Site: brandenburg
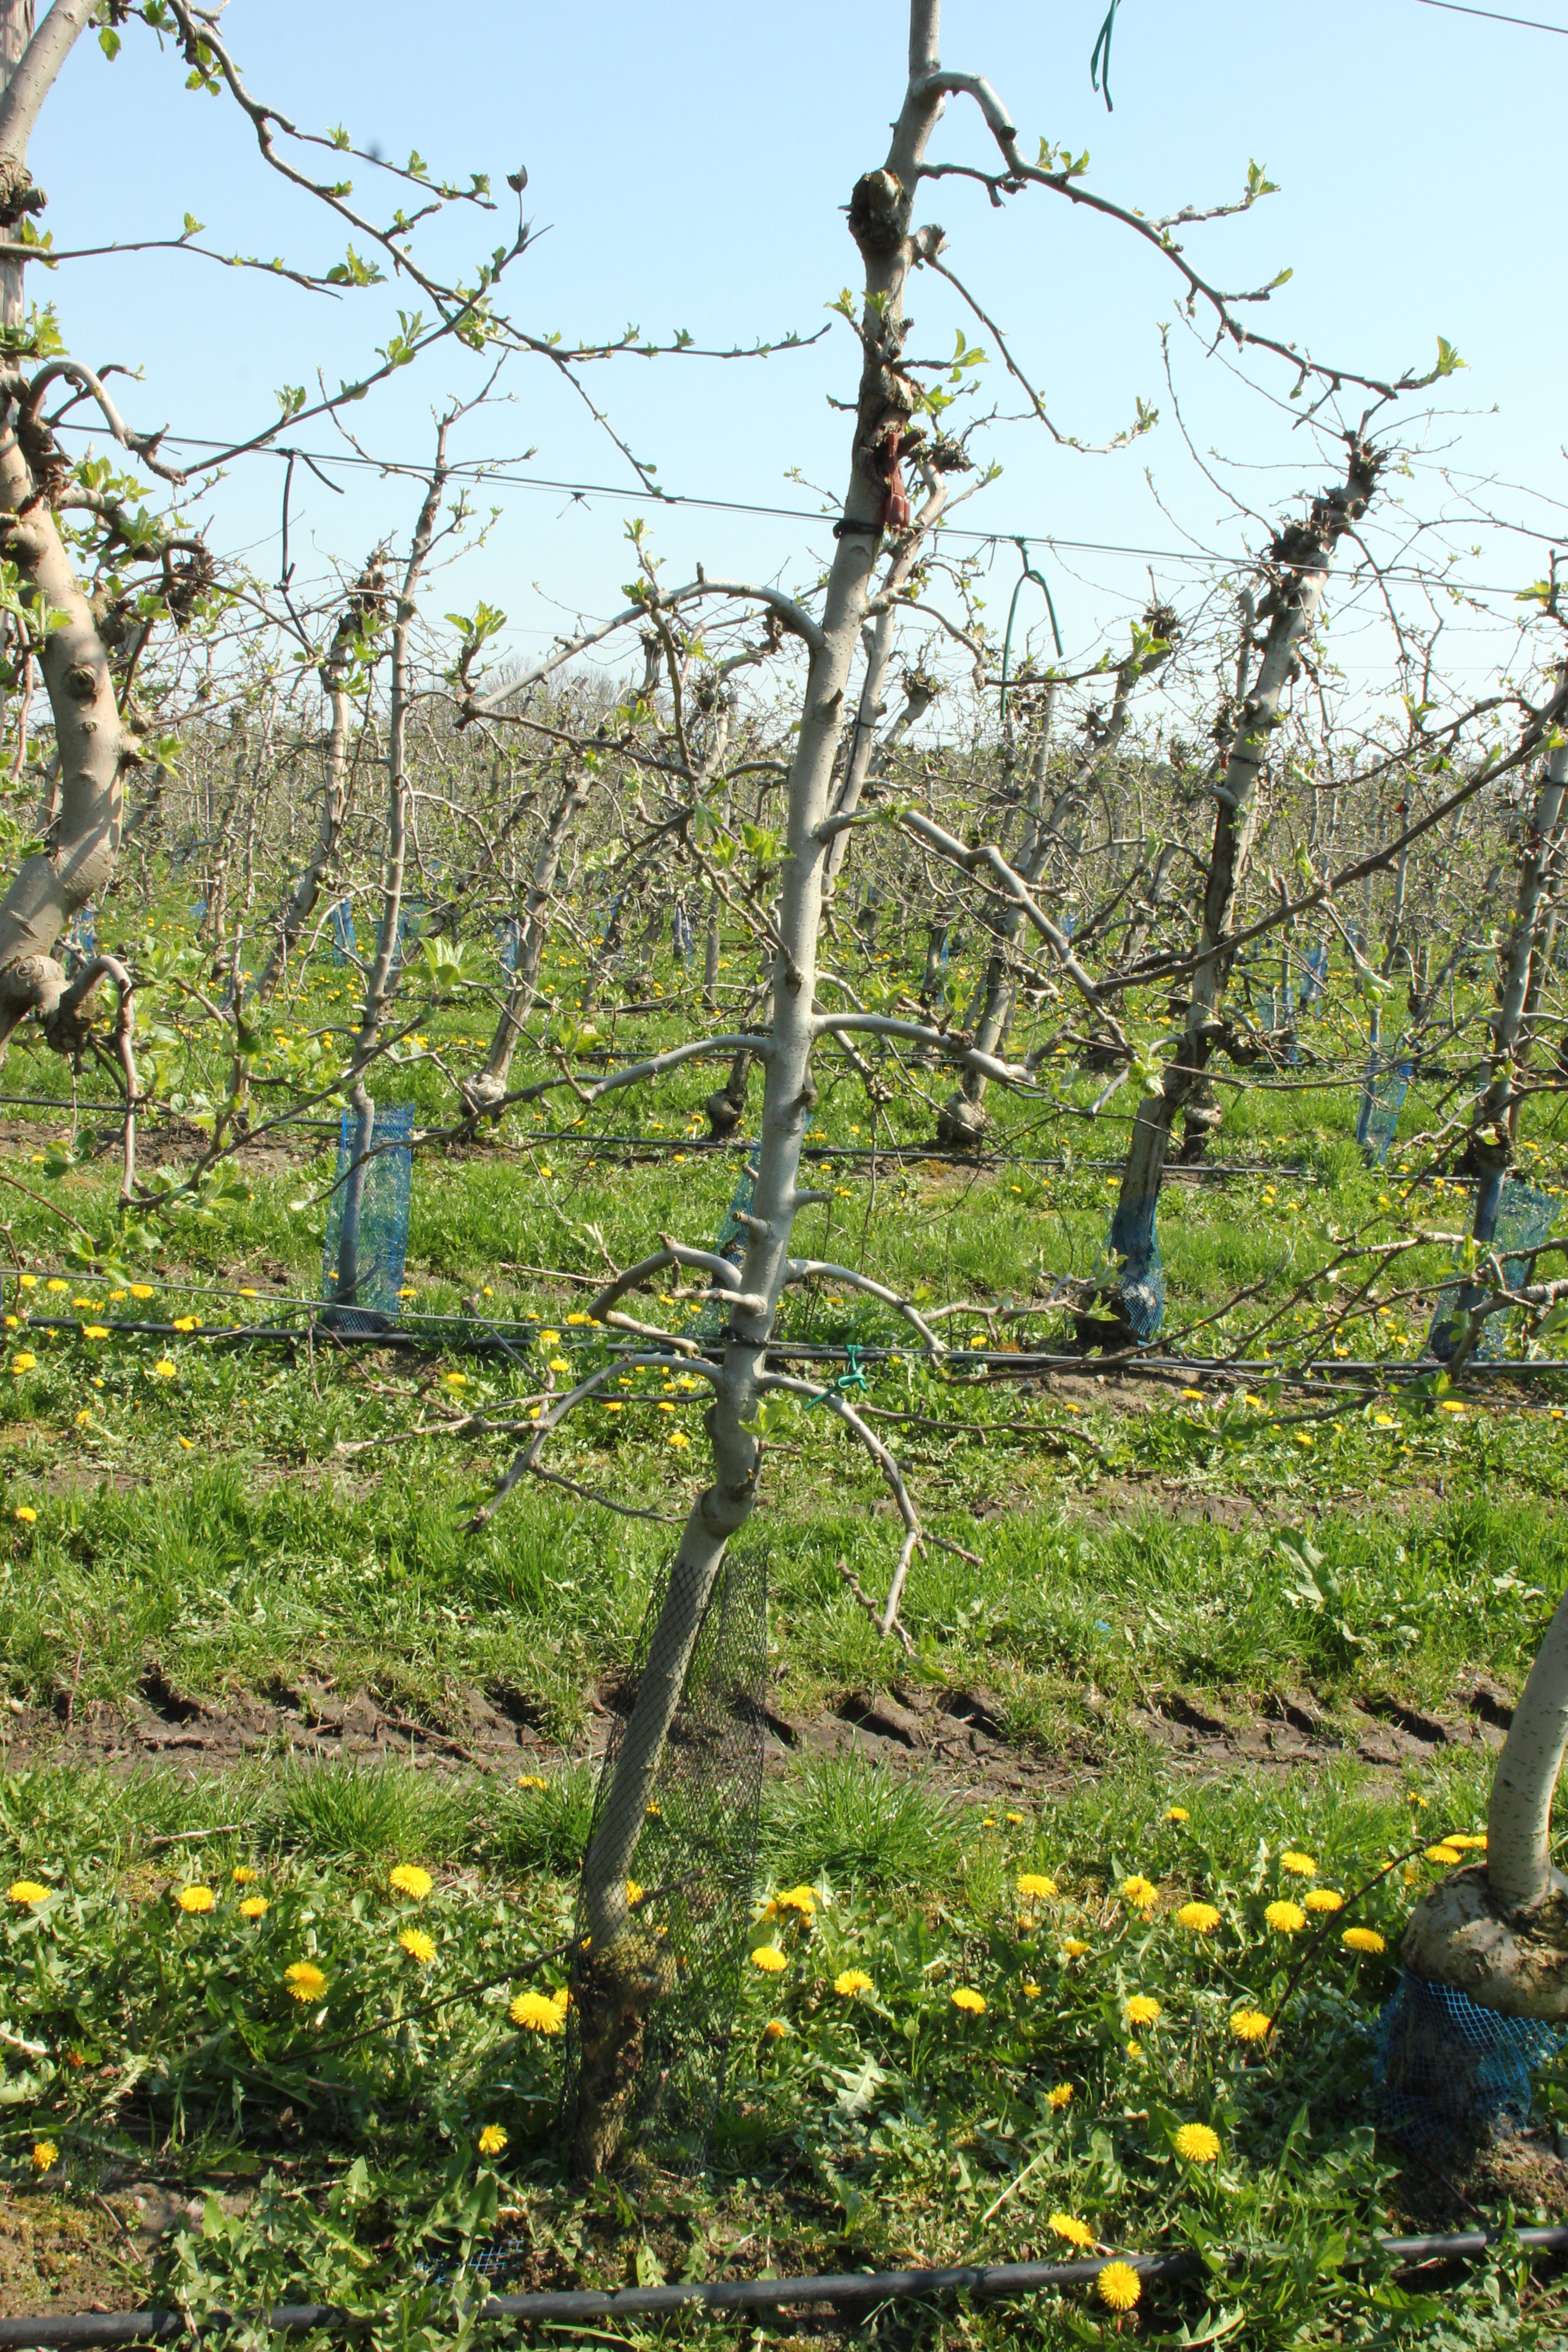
Growth stage (BBCH 56): Inflorescence emergence